Varg Veum

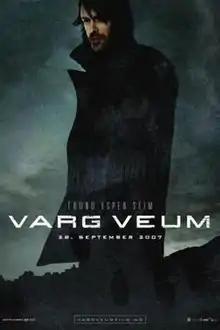

Varg Veum is the central character in a series of crime novels, written by the Norwegian author Gunnar Staalesen, about a private detective who lives in Bergen, on the west coast of Norway. The books have been translated into several languages, including English, Spanish, German, and Swedish.